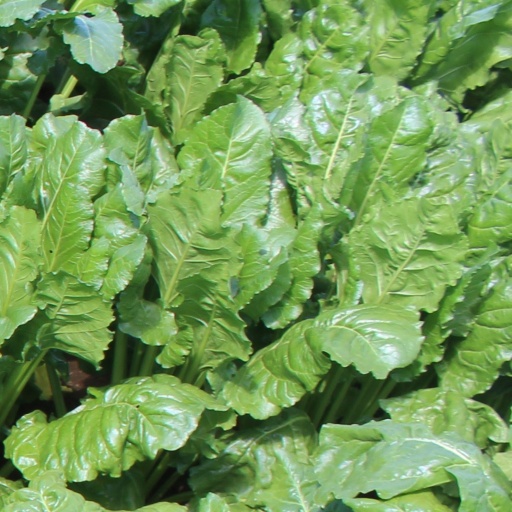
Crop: sugar beet